Higashimuro District, Wakayama

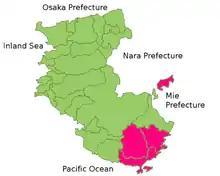
Location of Higashimuro District in Wakayama Prefecture

As of September 1, 2008, the district has an estimated population of 43,306 and a density of 64.8 persons/km. The total area is 667.92 km.